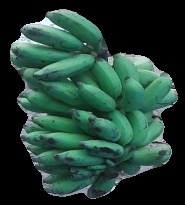
Variety: elakki-bale
Grade: grade3